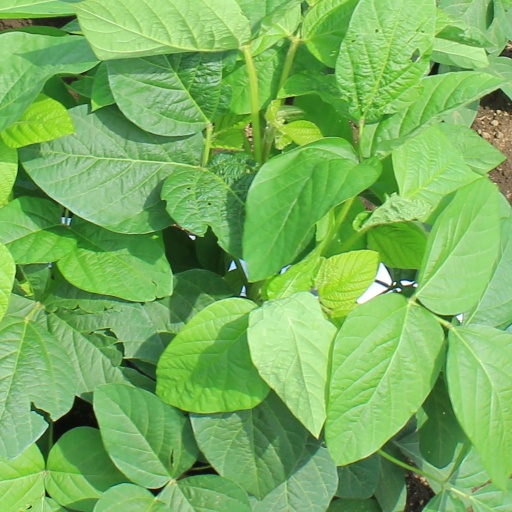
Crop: soybean